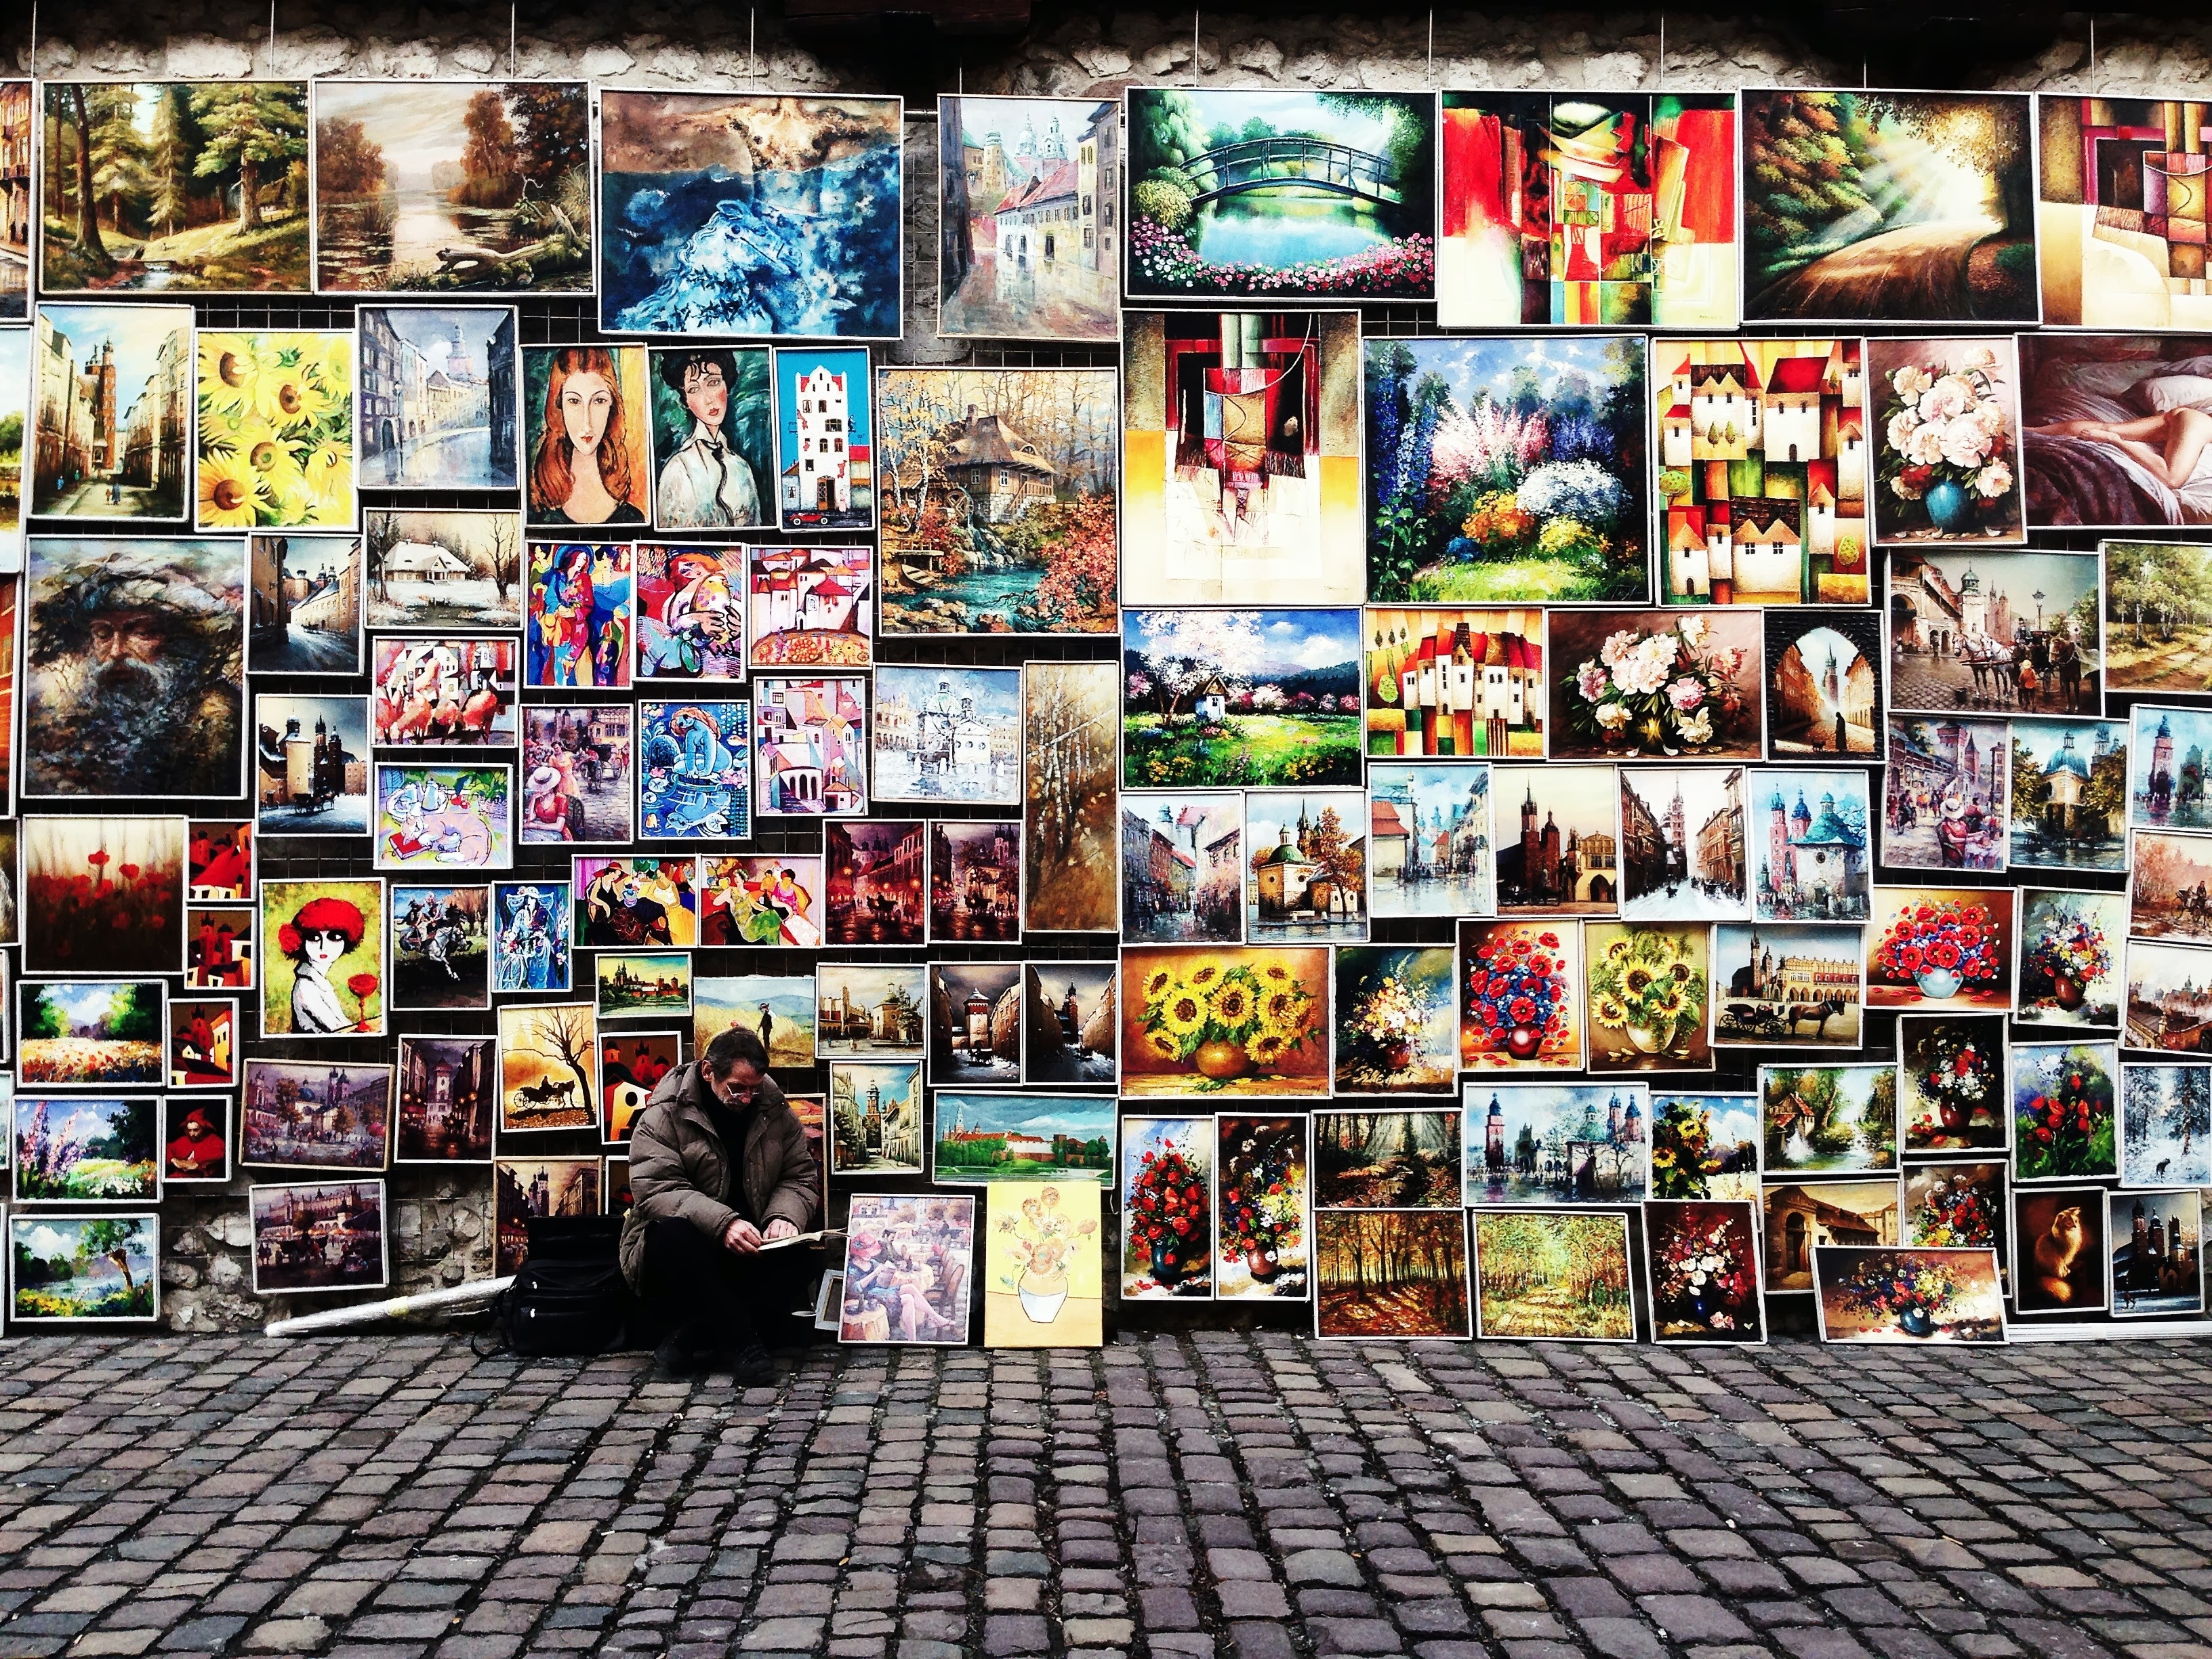
wall, artist, painting, art, picture, collage, photomontage, comics, retail, comic book, bookselling